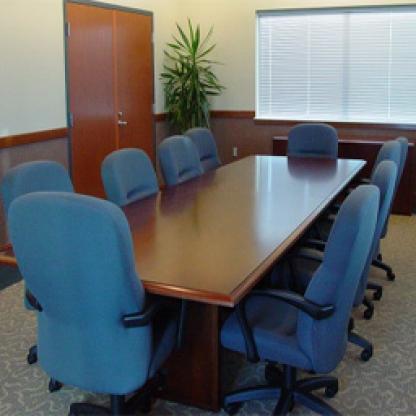
Scene: Indoor